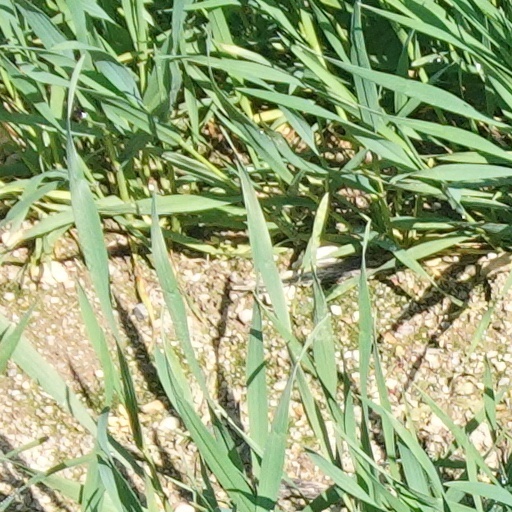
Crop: wheat